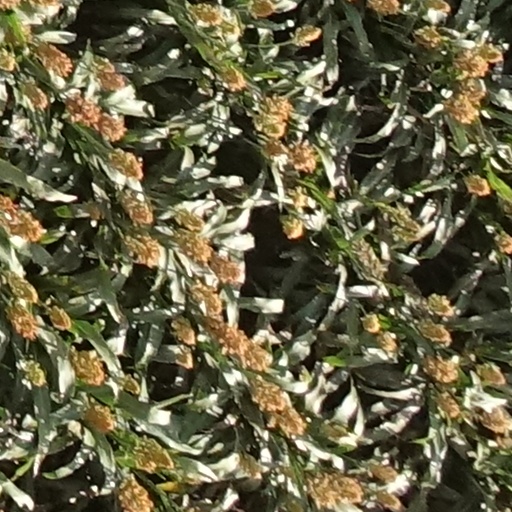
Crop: sorghum